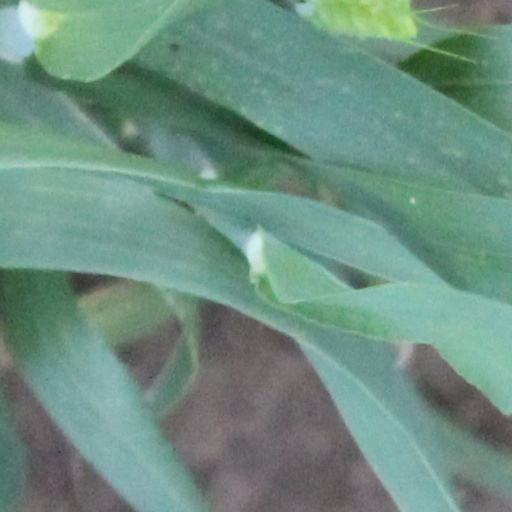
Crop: wheat